Karkala

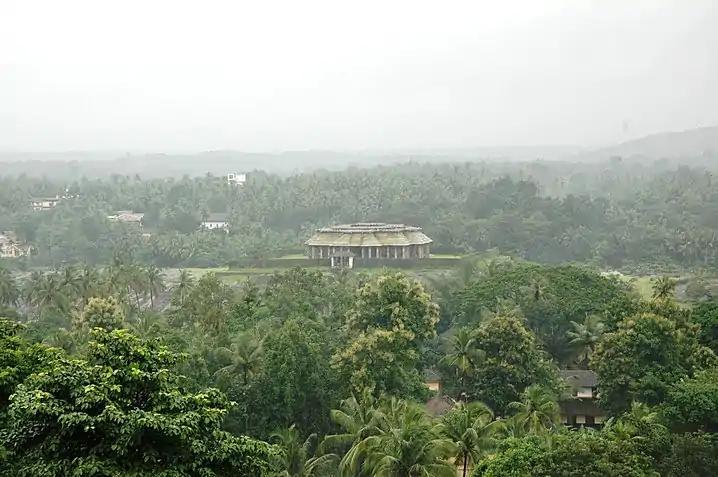
Karkala Scenic View

Karkala has famous educational institutions like NITTE College, Shri Bhuvanendra College, Christ King Educational institutions, and Jnanasudha Educational College.